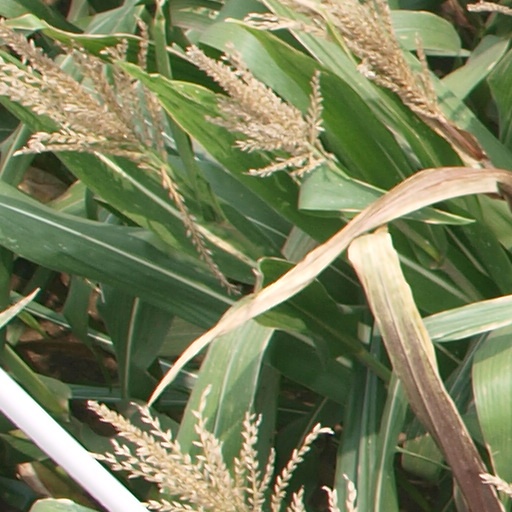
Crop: maize; corn